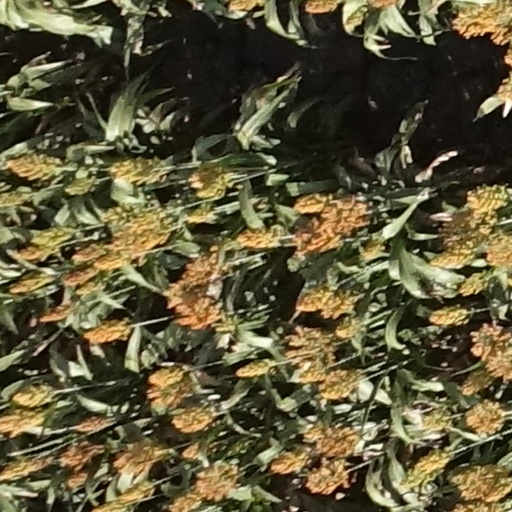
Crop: sorghum